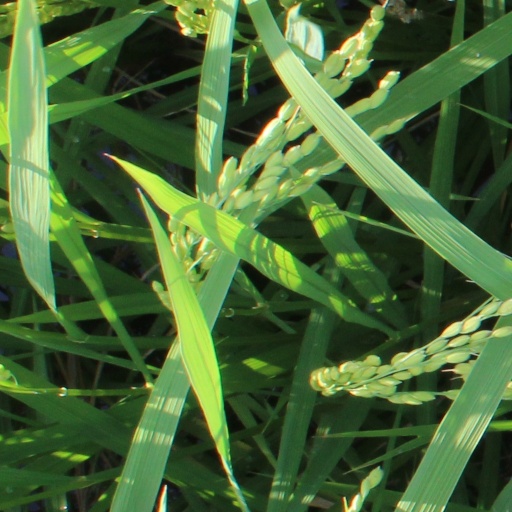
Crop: rice